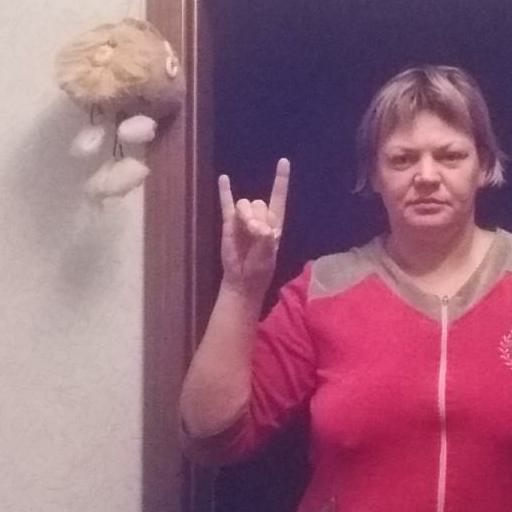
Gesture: rock